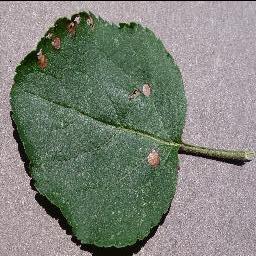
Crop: apple
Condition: black_rot